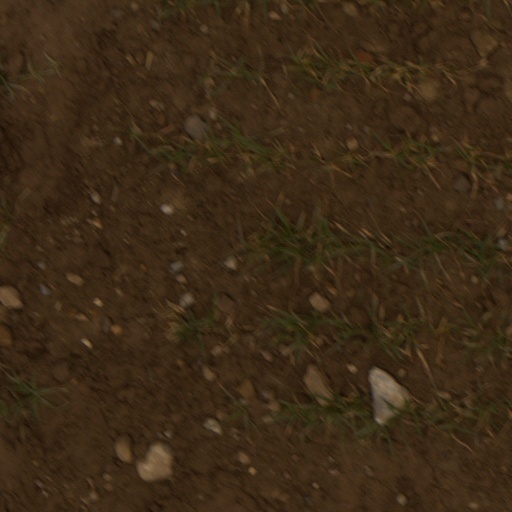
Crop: wheat